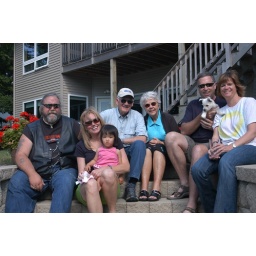
At Tom and Beth's house at the lake in Alexandrea, Minnesota.